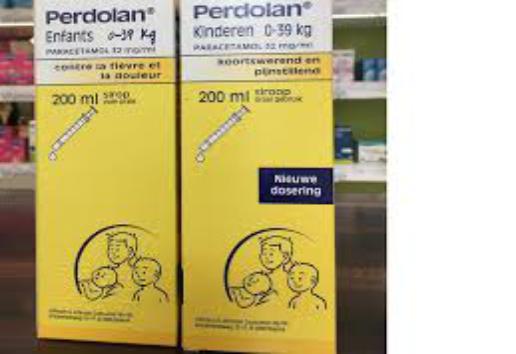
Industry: Medical